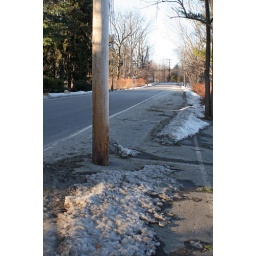
Telephone pole in the middle of the road